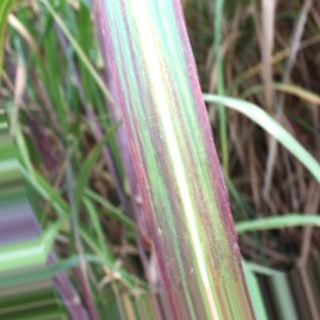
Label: sugarcane_bacterial_blight